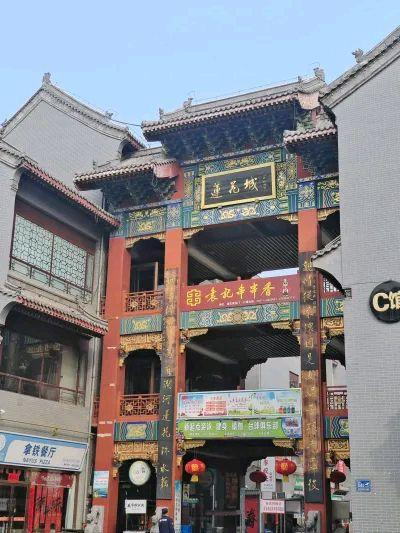
地标名称：莲花城
所在城市：临汾市·洪洞县